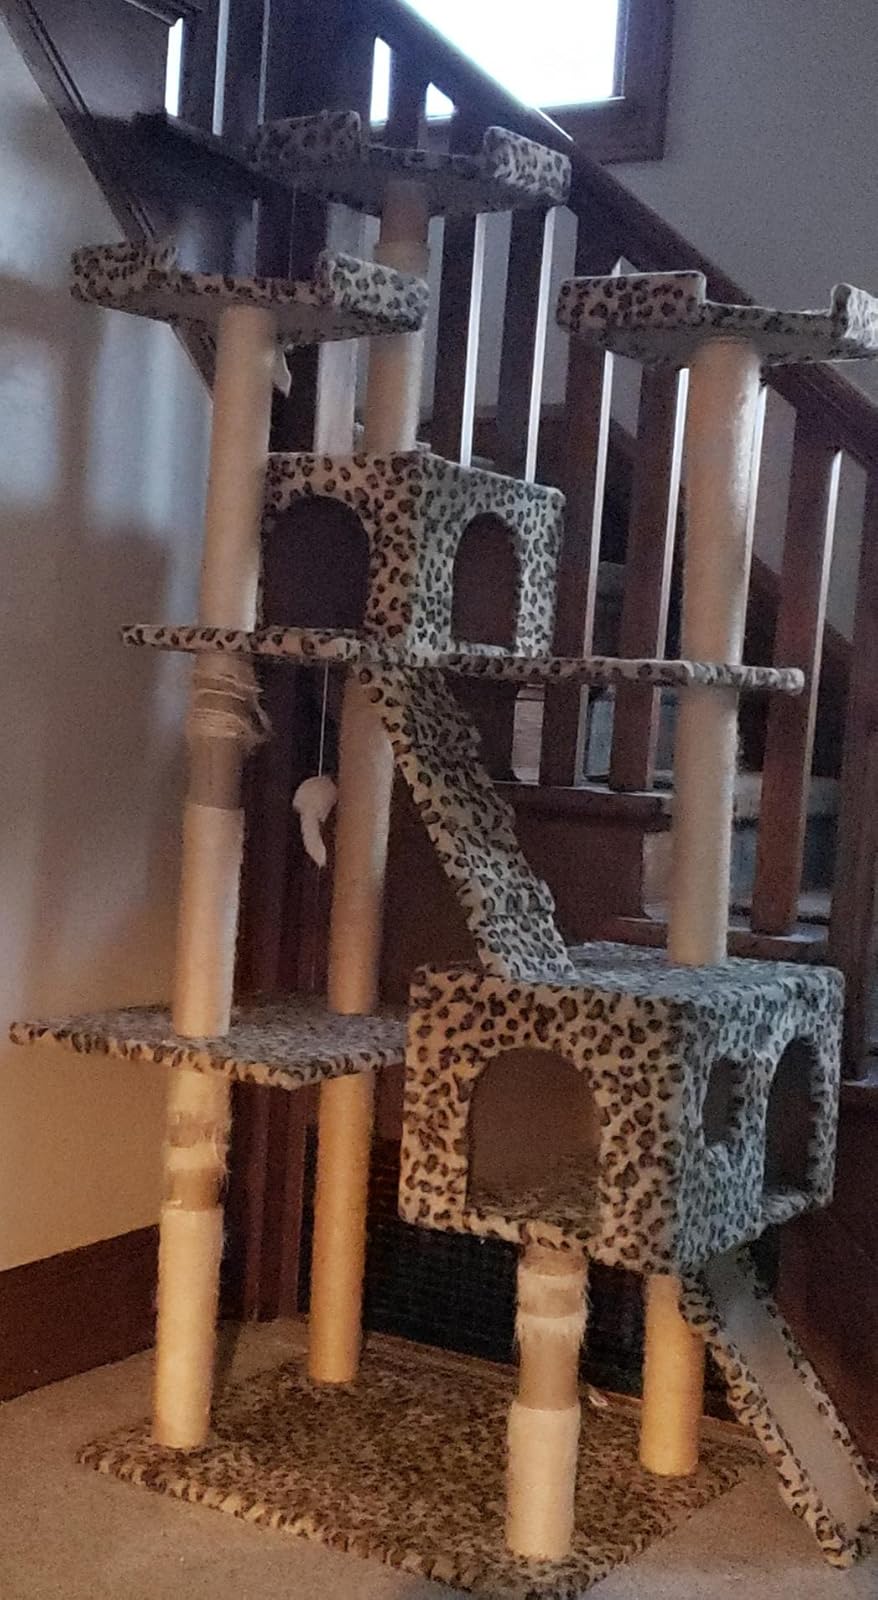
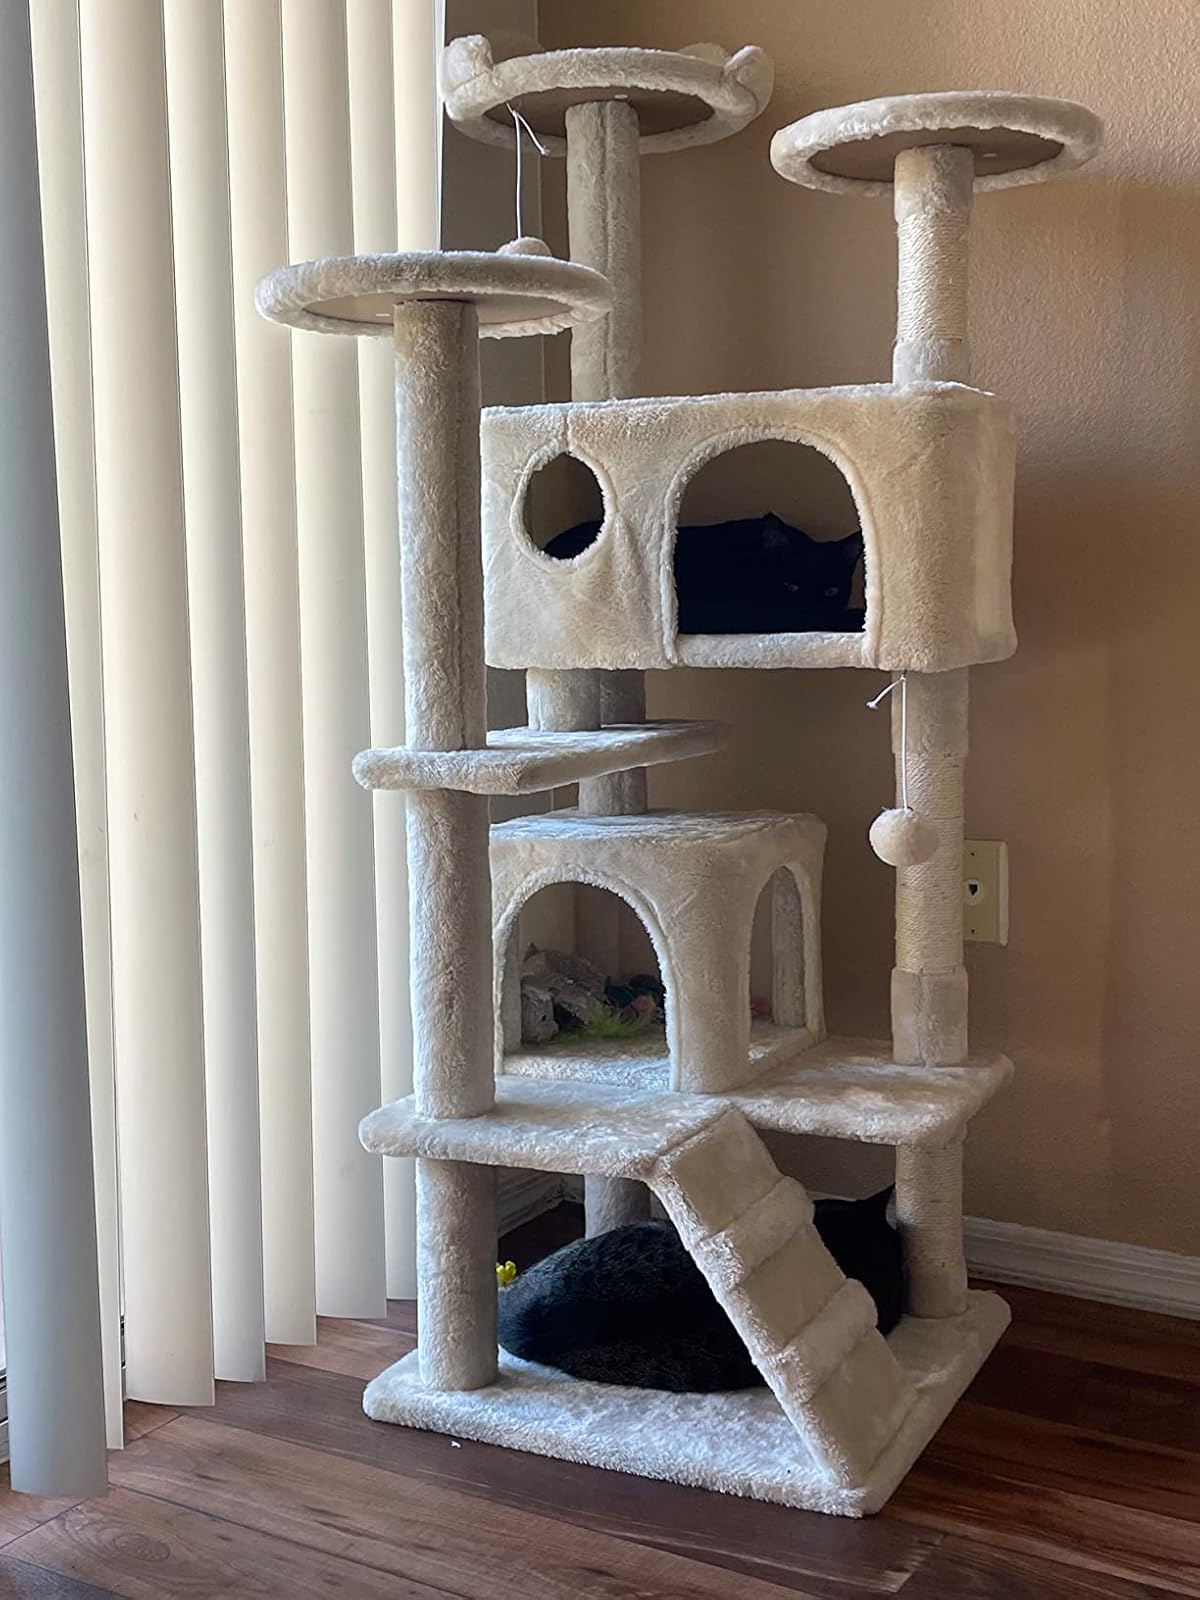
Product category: items_cat tree
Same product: no